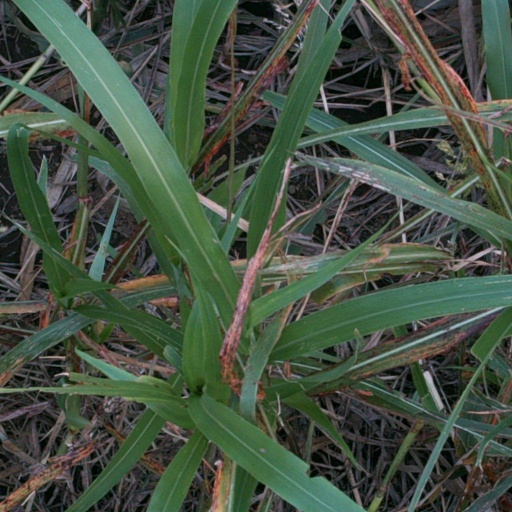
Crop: sorghum